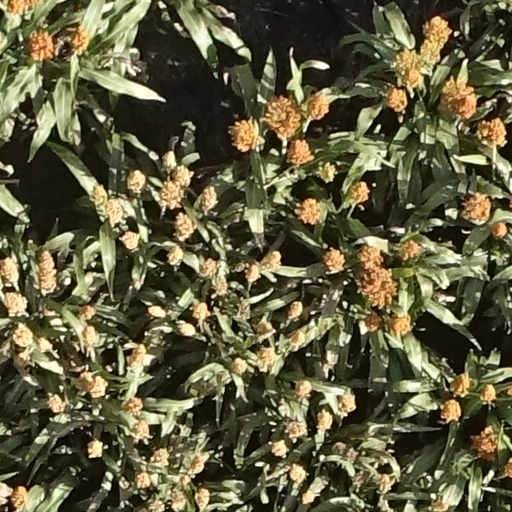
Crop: sorghum